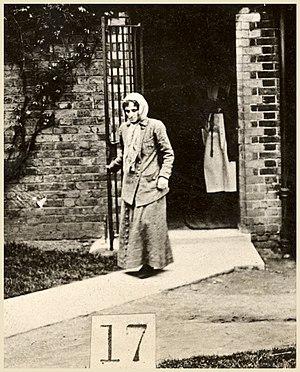
Sarah Jane Baines est une féministe, suffragette et réformatrice sociale britannico-australienne. Elle est la première suffragette à être jugée par un jury. Elle est connue dans le mouvement suffragiste sous le nom de « Jennie Baines ».